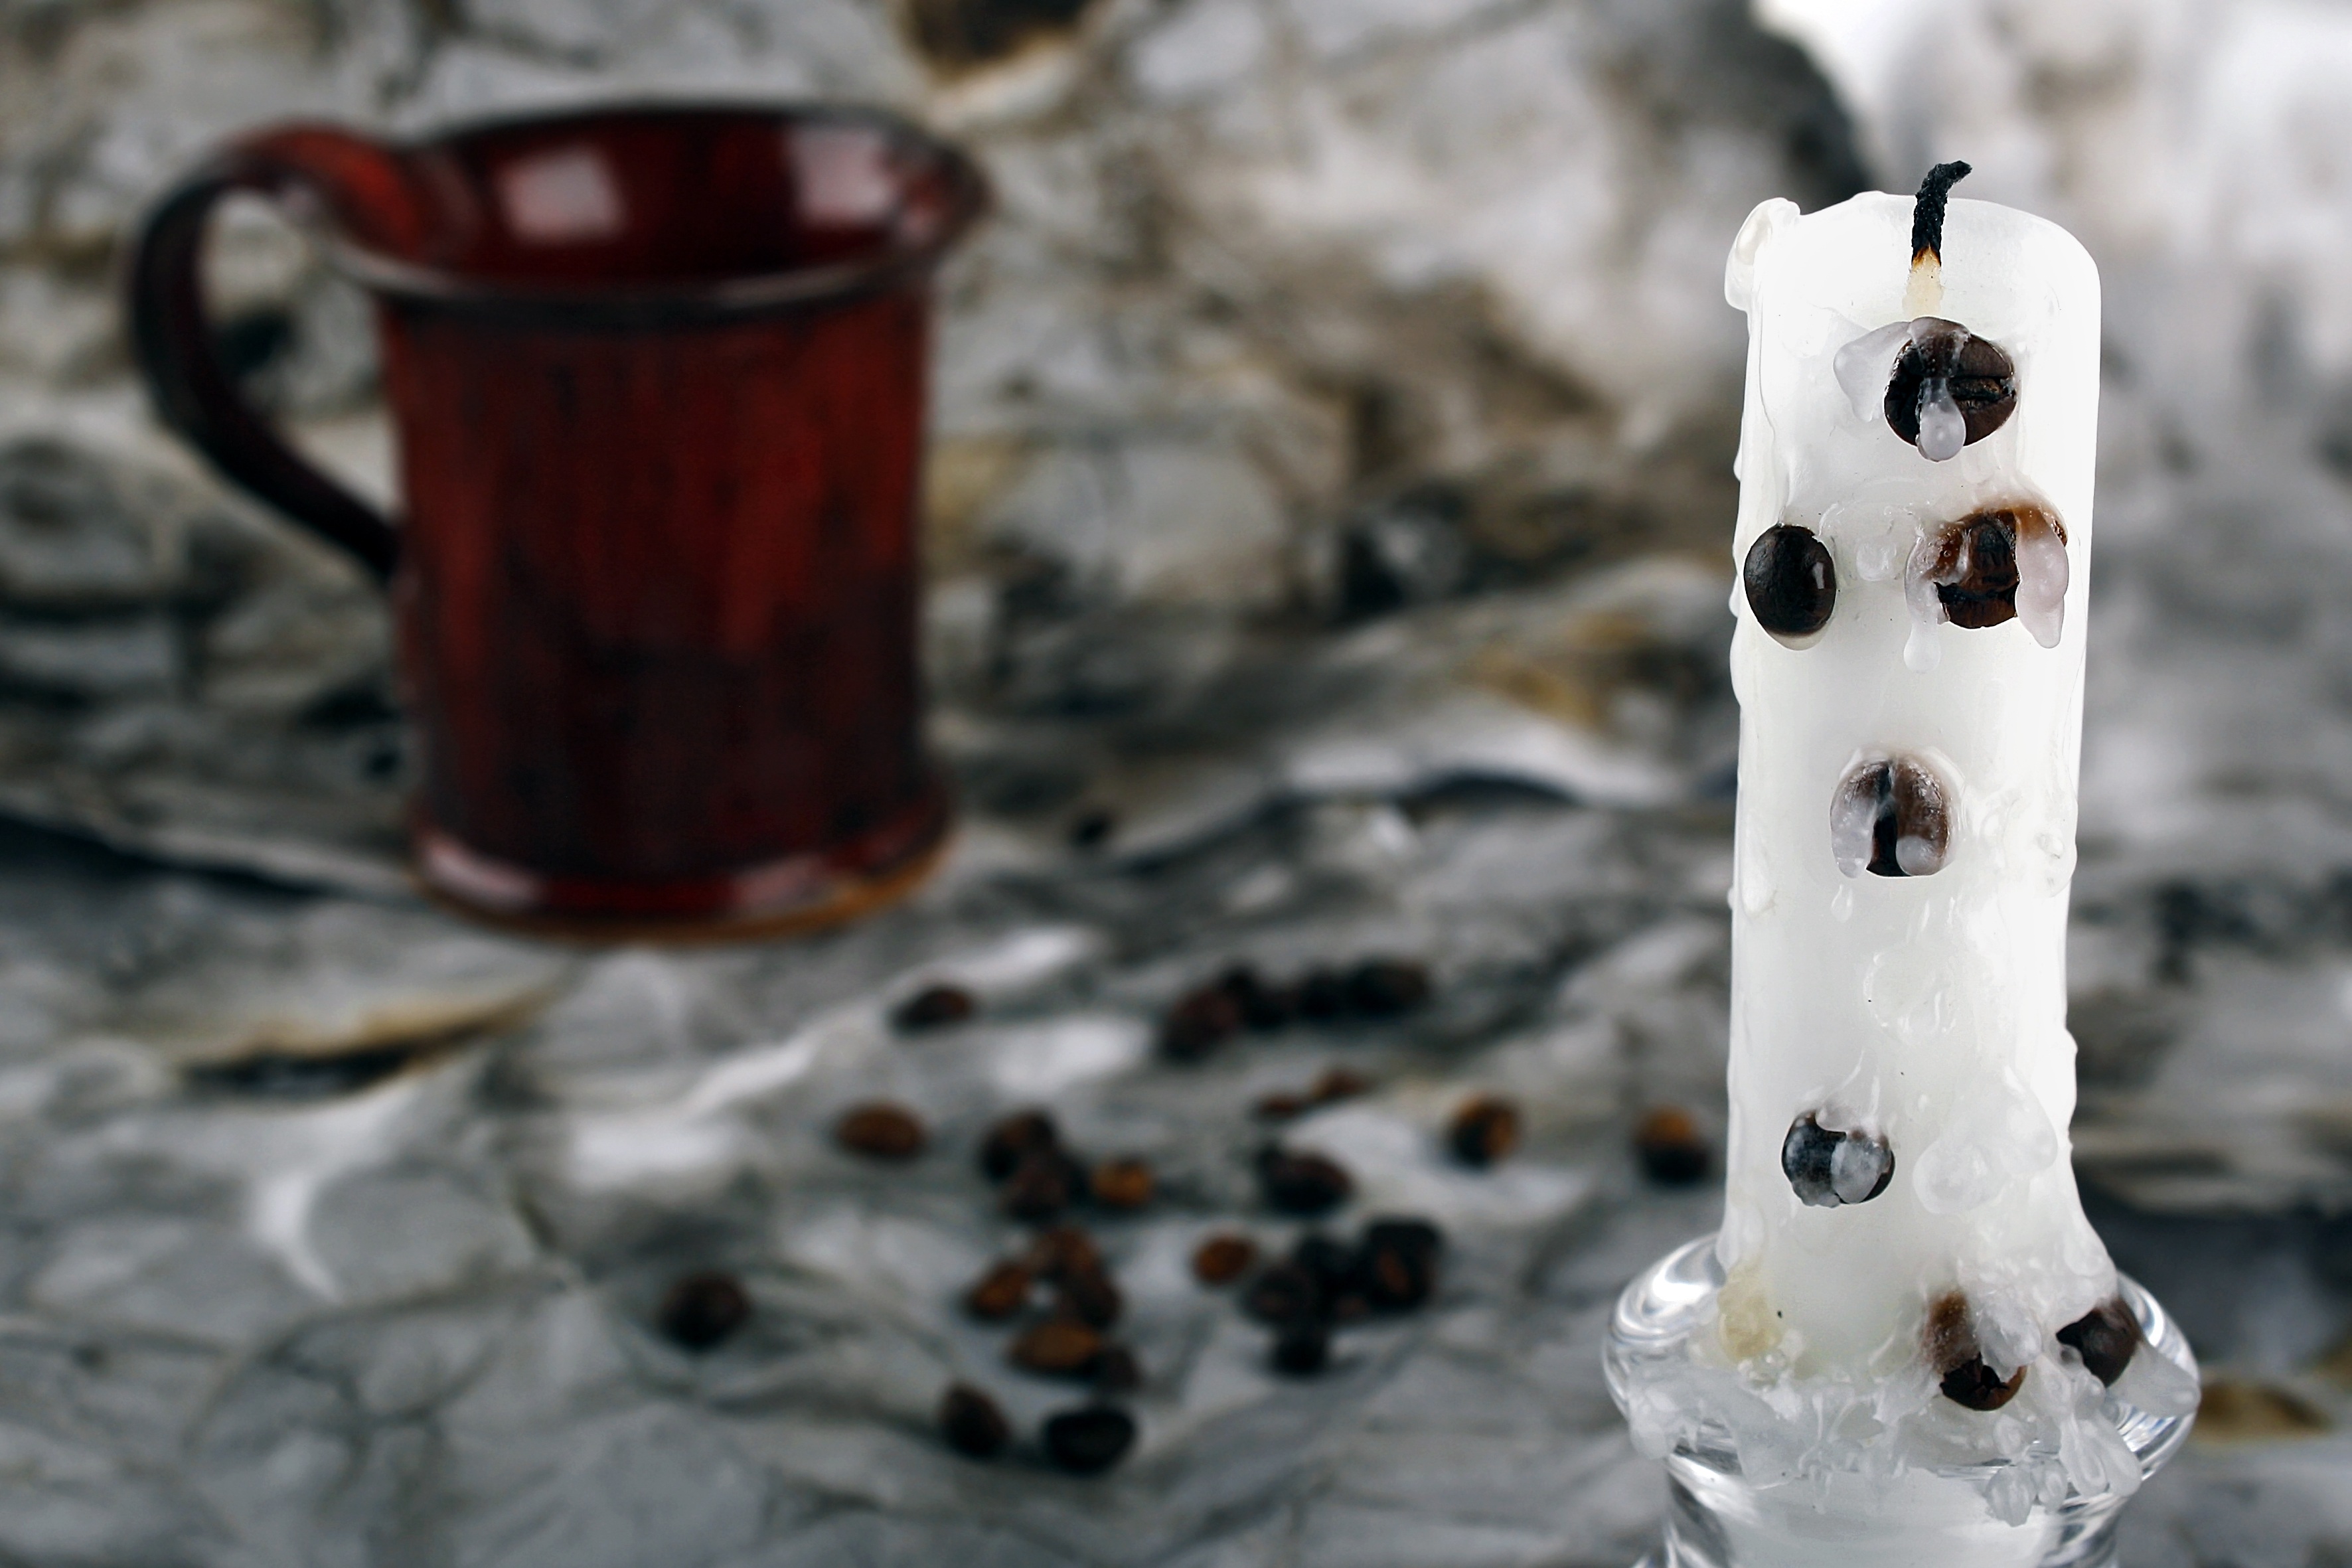
coffee, flower, cup, candle, lighting, burnt paper